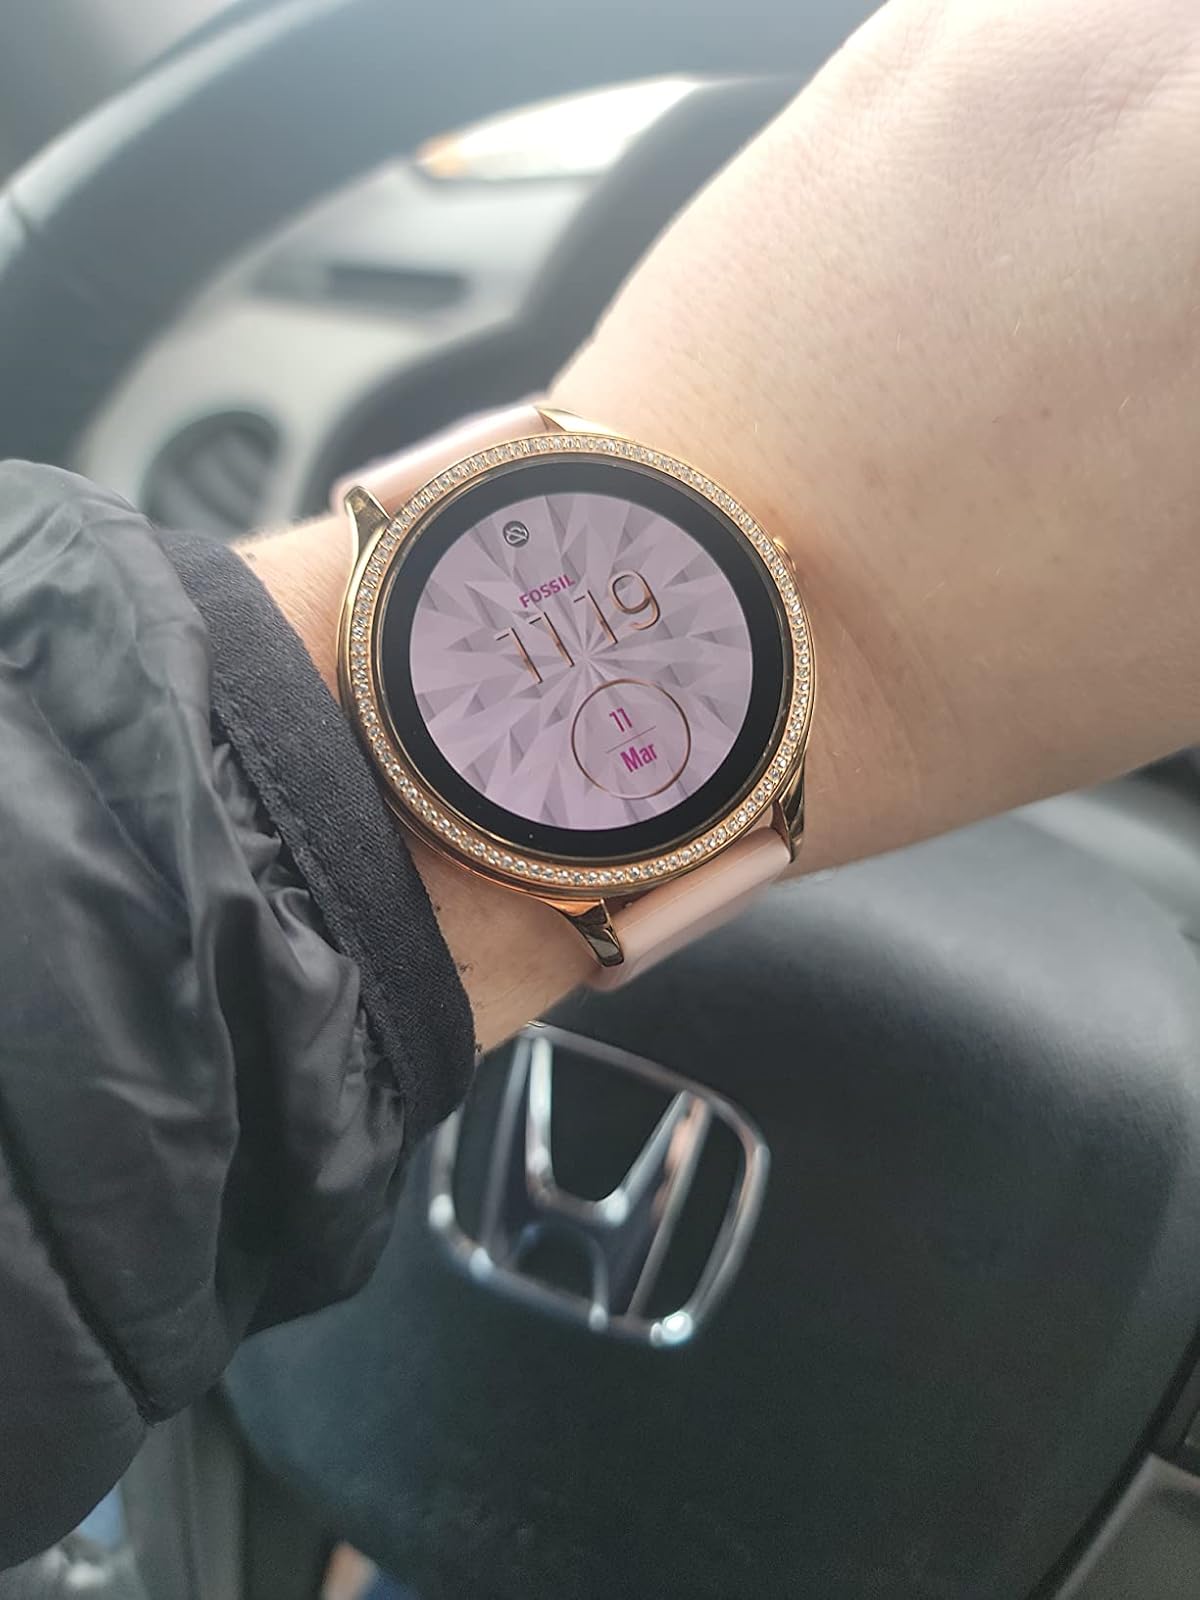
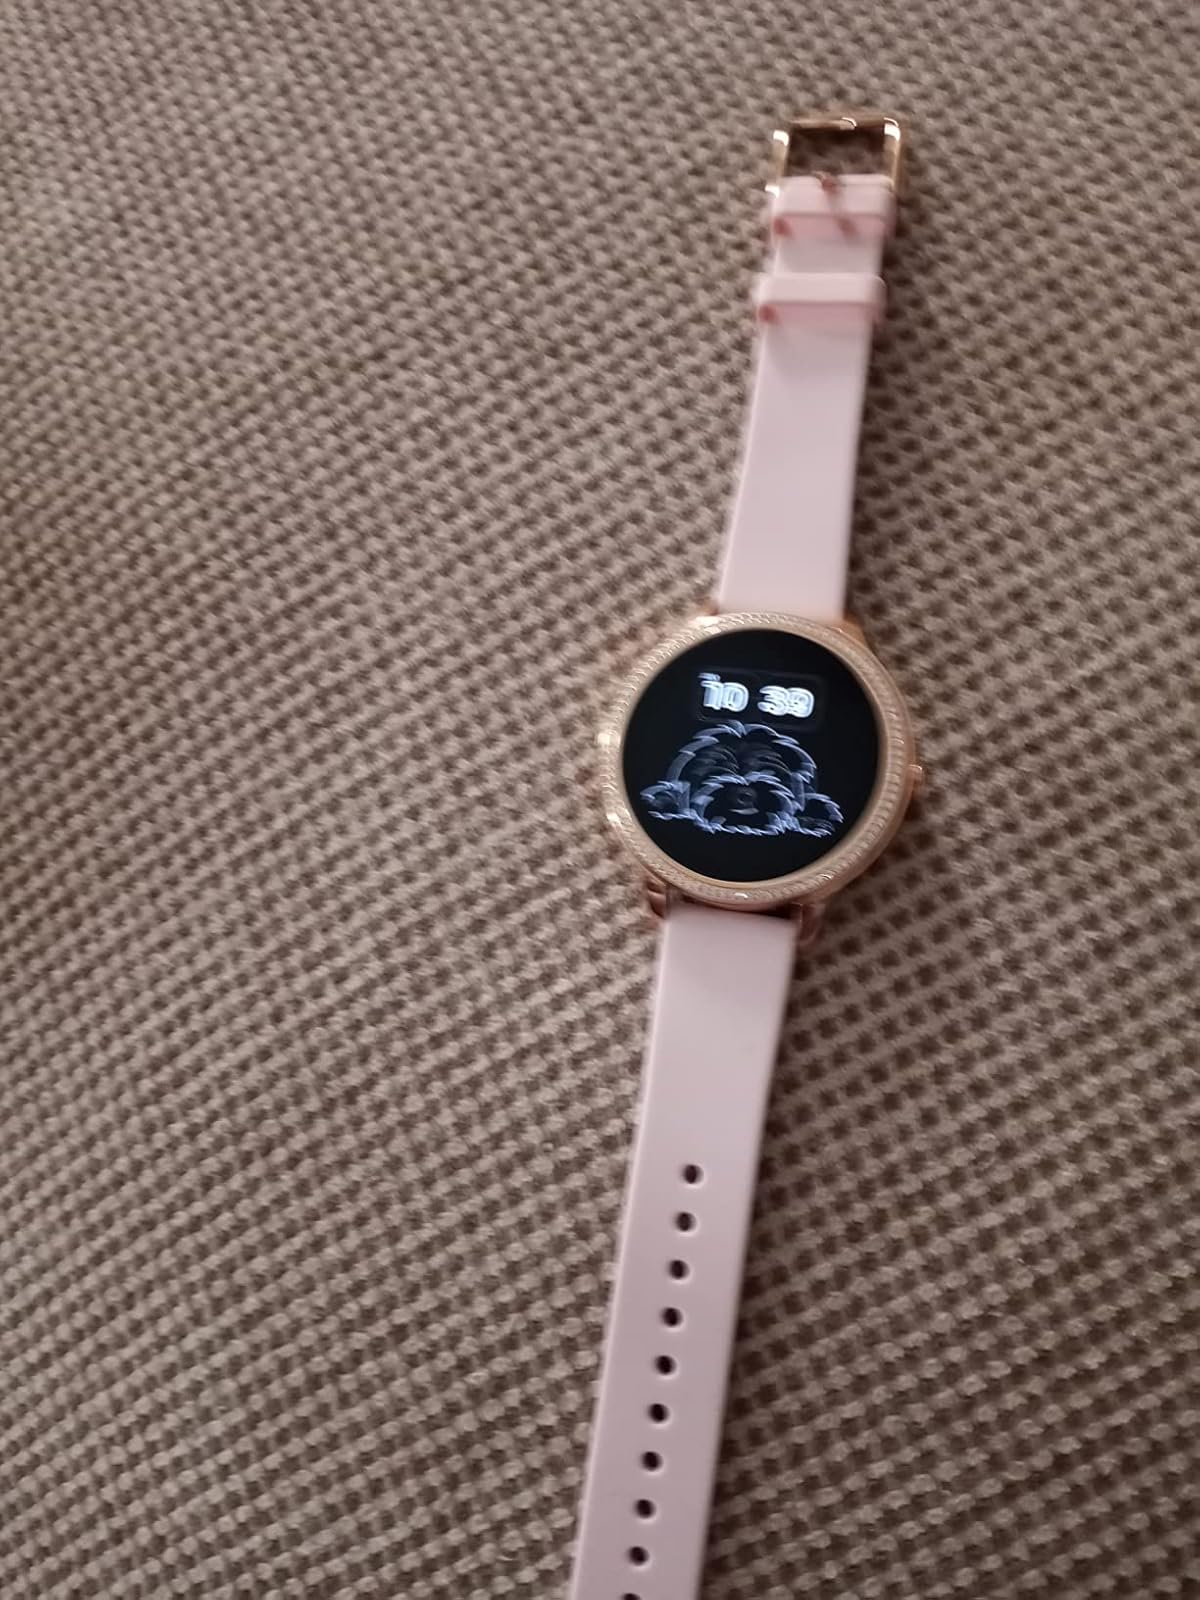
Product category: smartwatch
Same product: yes